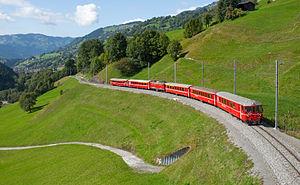
La ligne de Landquart à Davos-Platz, est une ligne ferroviaire suisse, nᵒ 910, elle fait partie du réseau à voie étroite des Chemins de fer rhétiques. C'est une ligne qui relie les villes de Landquart et de Davos, via Klosters, dans le canton des Grisons.